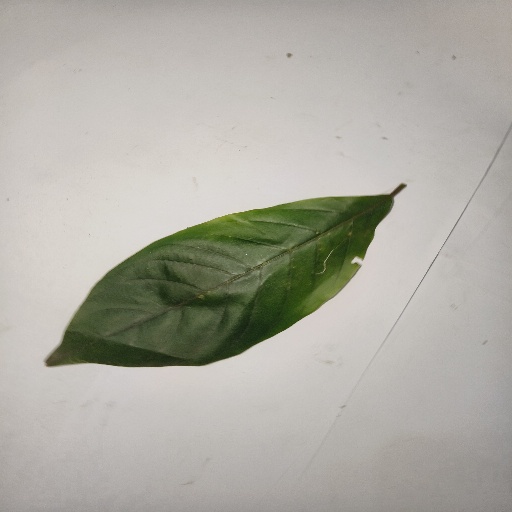
Species: HariTaki
Leaf condition: Healthy Leaf